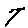
Label: 7